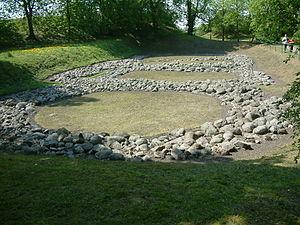
Giecz est un village polonais de la gmina de Dominowo dans la powiat de Środa Wielkopolska de la voïvodie de Grande-Pologne dans le centre-ouest de la Pologne.